Answer in natural language. How many Paintings are visible in the scene? Choose between the following options: 2, 1, 4, 0 or 3
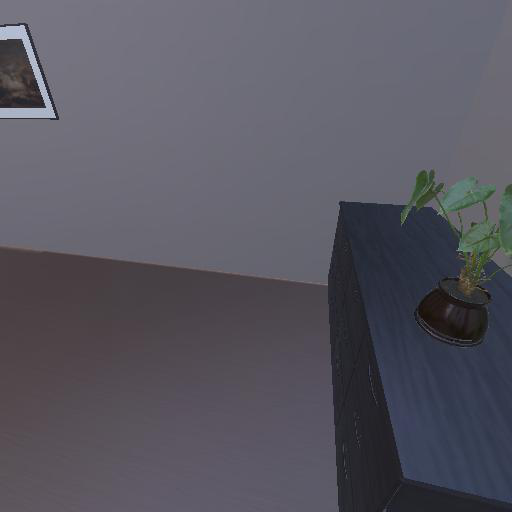
<answer>1</answer>